Minsan may isang puta

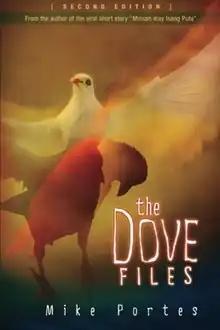

Minsan may Isang Puta is an allegory in Filipino, written by Ms. Mike Portes in 2004 and was modified in 2007.